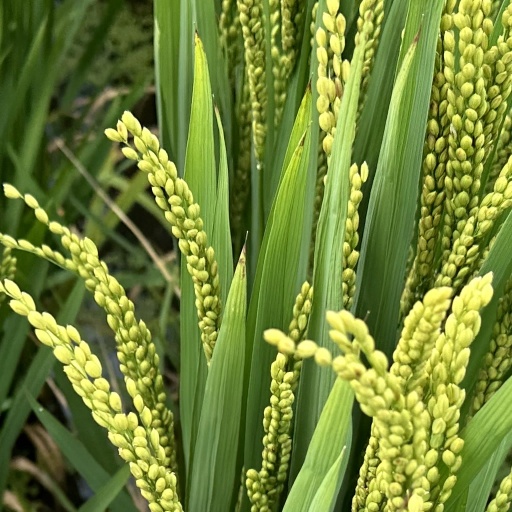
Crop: rice